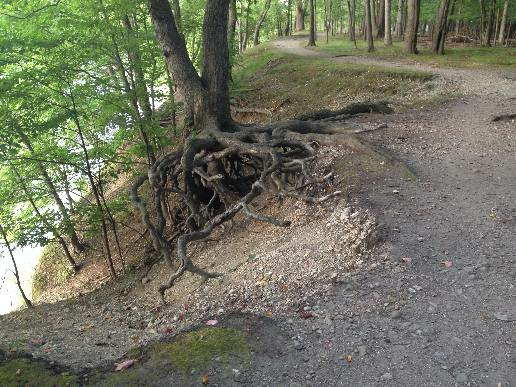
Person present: No